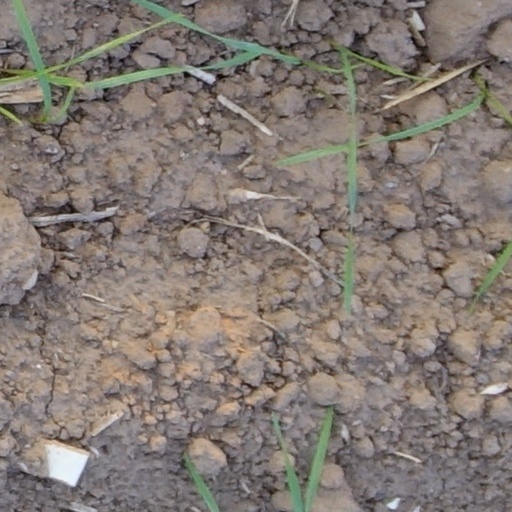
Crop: wheat